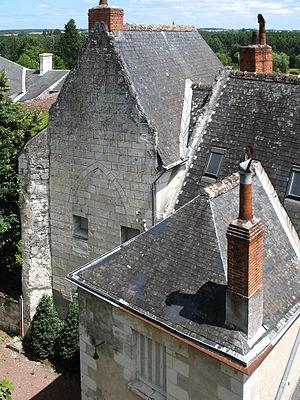
L’ardoise est une roche métamorphique issue d'une argile ayant subi un métamorphisme général faible. Elle appartient à la famille des schistes à l'intérieur de laquelle elle se distingue par la qualité de son grain, très fin et homogène, et sa fissilité : sa capacité à se fendre en raison de son clivage dans le sens de la sédimentation. Ces propriétés font qu'on peut l'utiliser comme matériau de couverture.